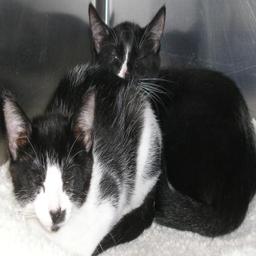
Animal: cats